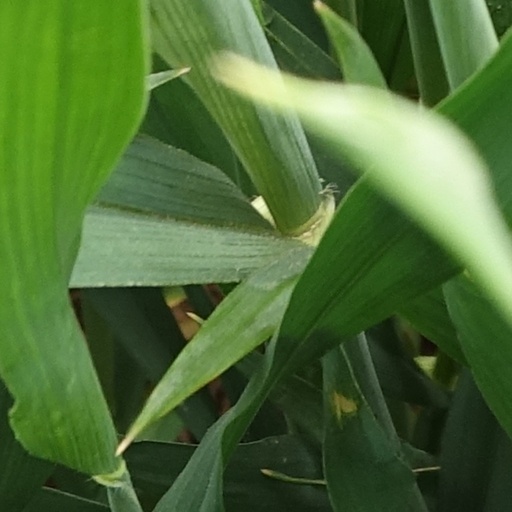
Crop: wheat